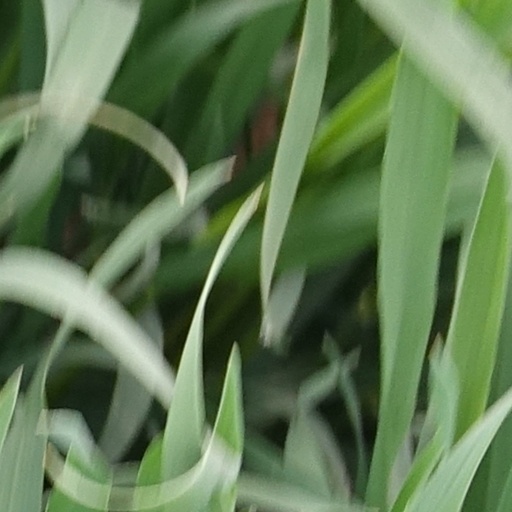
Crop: wheat